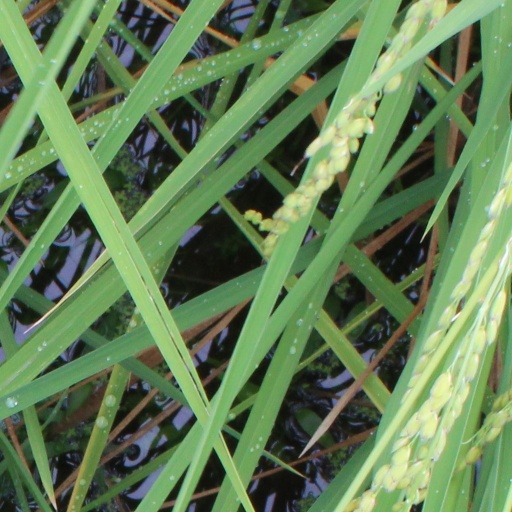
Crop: rice